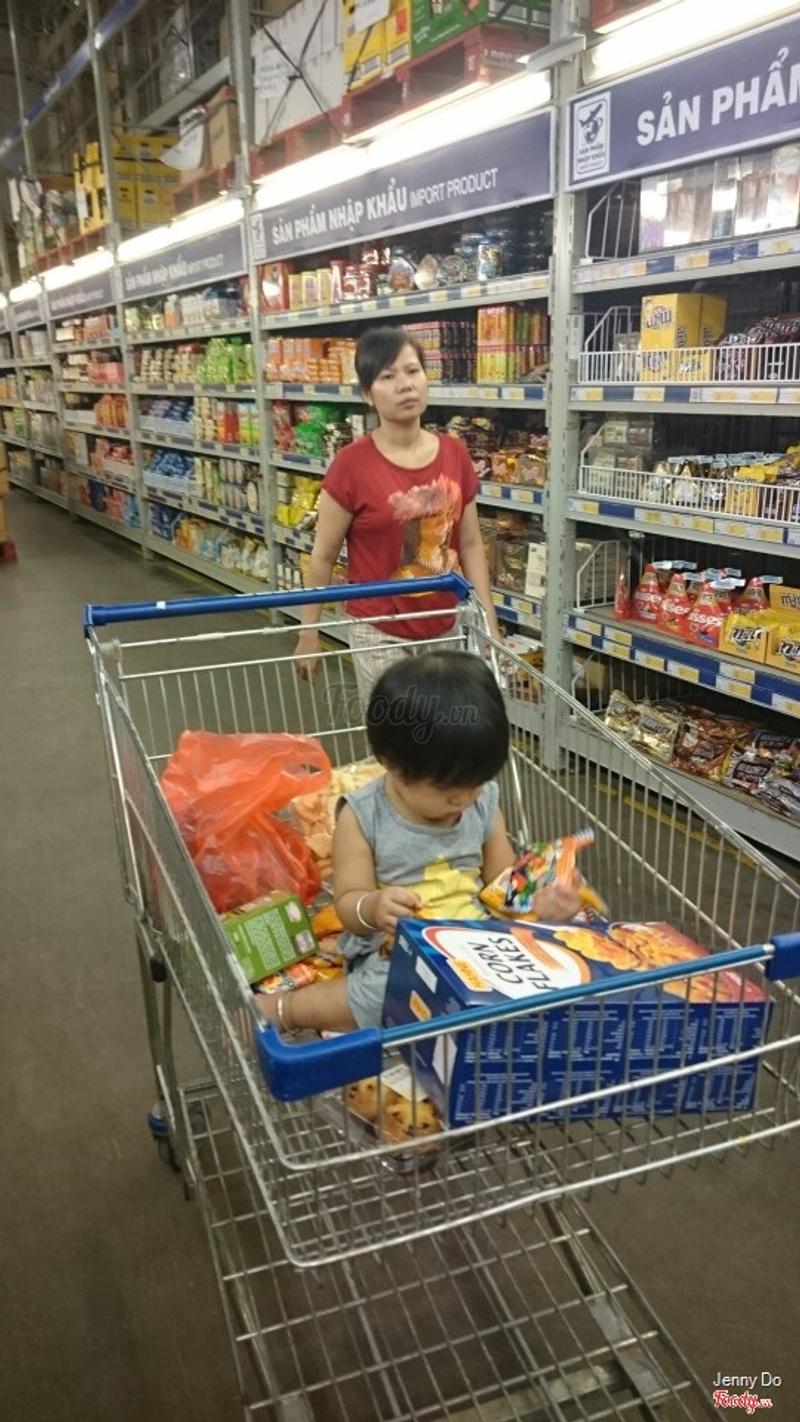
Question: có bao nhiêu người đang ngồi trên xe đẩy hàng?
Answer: có một người đang ngồi trên xe đẩy hàng